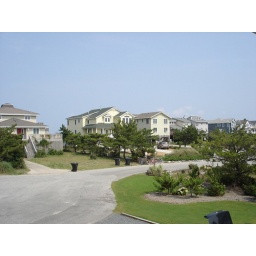
A shot of the cul-de-sac in which the beach house we rented was situated.